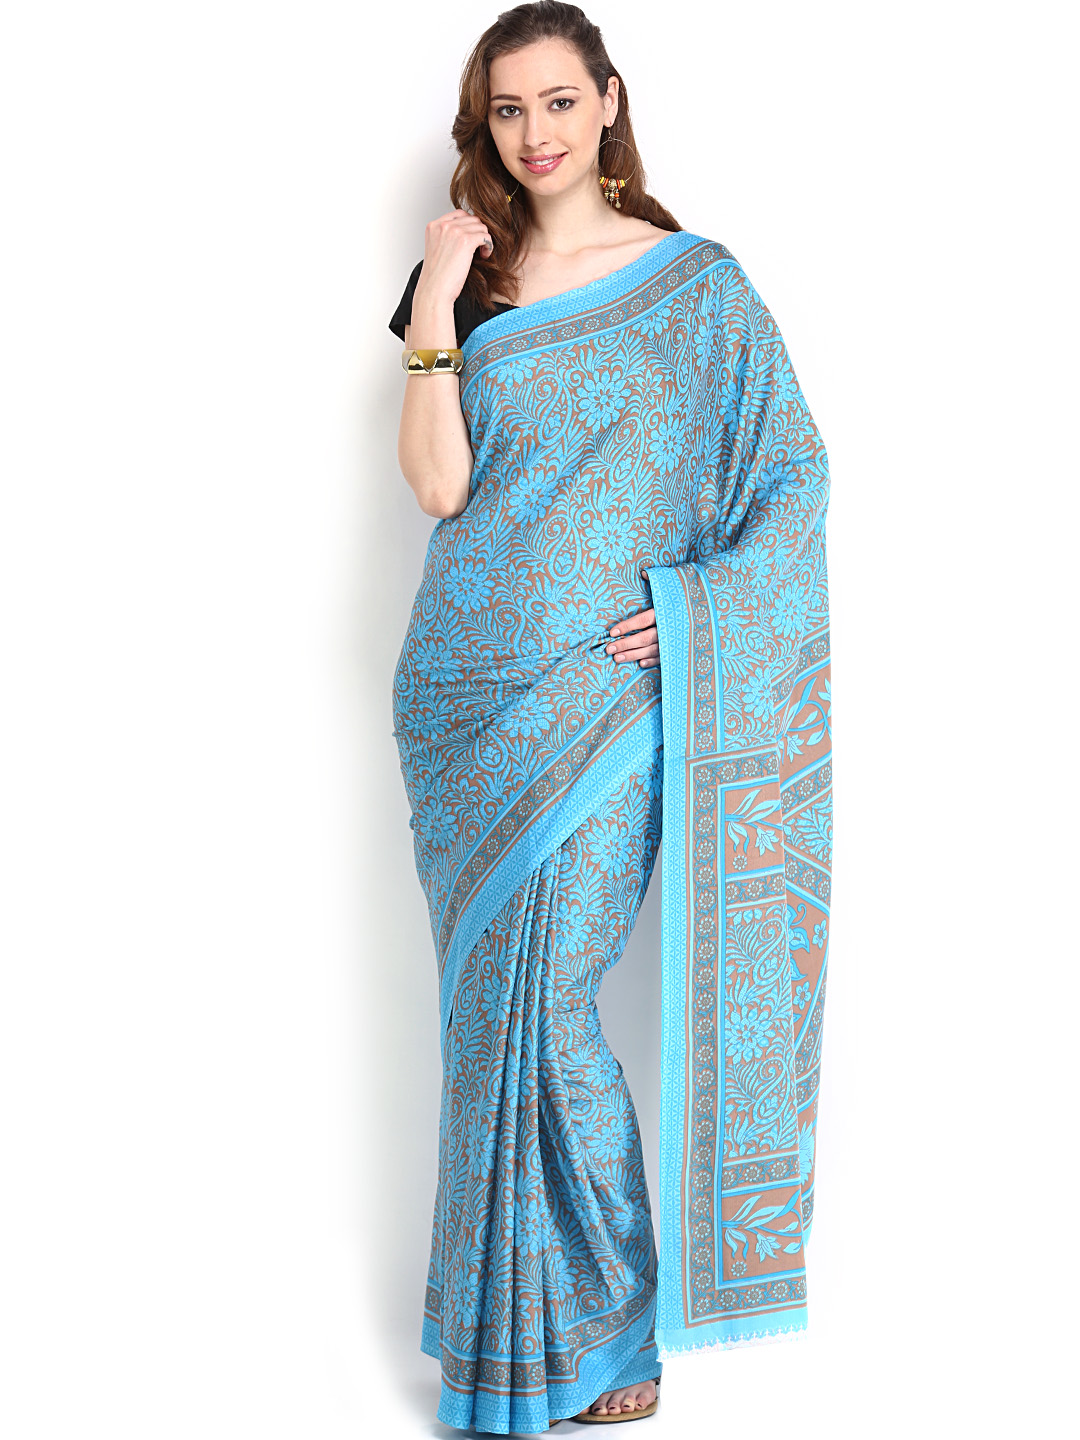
Tonga Women Purple Dress
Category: Apparel / Dress / Dresses
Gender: Women
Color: Purple
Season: Fall 2012
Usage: Casual